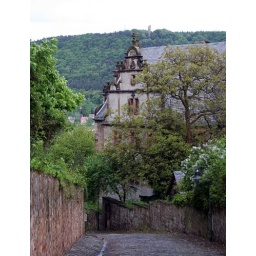
If you look behind the building in the picture, you can see a guard house on the other hill.